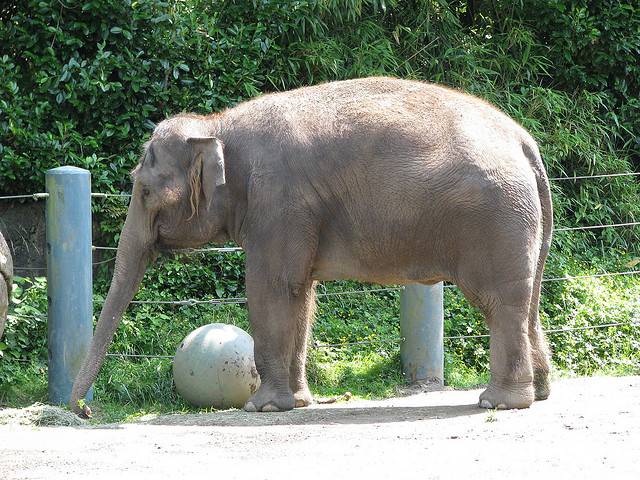
một con voi lớn bên cạnh một hàng rào dây